Stephen Harris Taft House

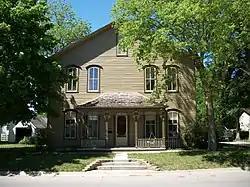

The Stephen Harris Taft House is a historic house in Humboldt, Iowa, United States. It was listed on the National Register of Historic Places in 2002. Stephen Taft was a native of New York who came to Iowa in 1862 and established the settlement of Springvale, which was eventually renamed Humboldt. He was also instrumental in establishing the now defunct Humboldt College. Taft had this house built in 1864, and continued to live here until 1897 when he and his wife moved to California because of her health. The house is a 2½-story rectangular structure that measures approximately . The wing on the north side of the house was originally the summer kitchen, and continues to serve as the kitchen. Three sides of the house are coursed, irregularly shaped limestone that was quarried locally. The main facade is composed of cedar clapboard siding.